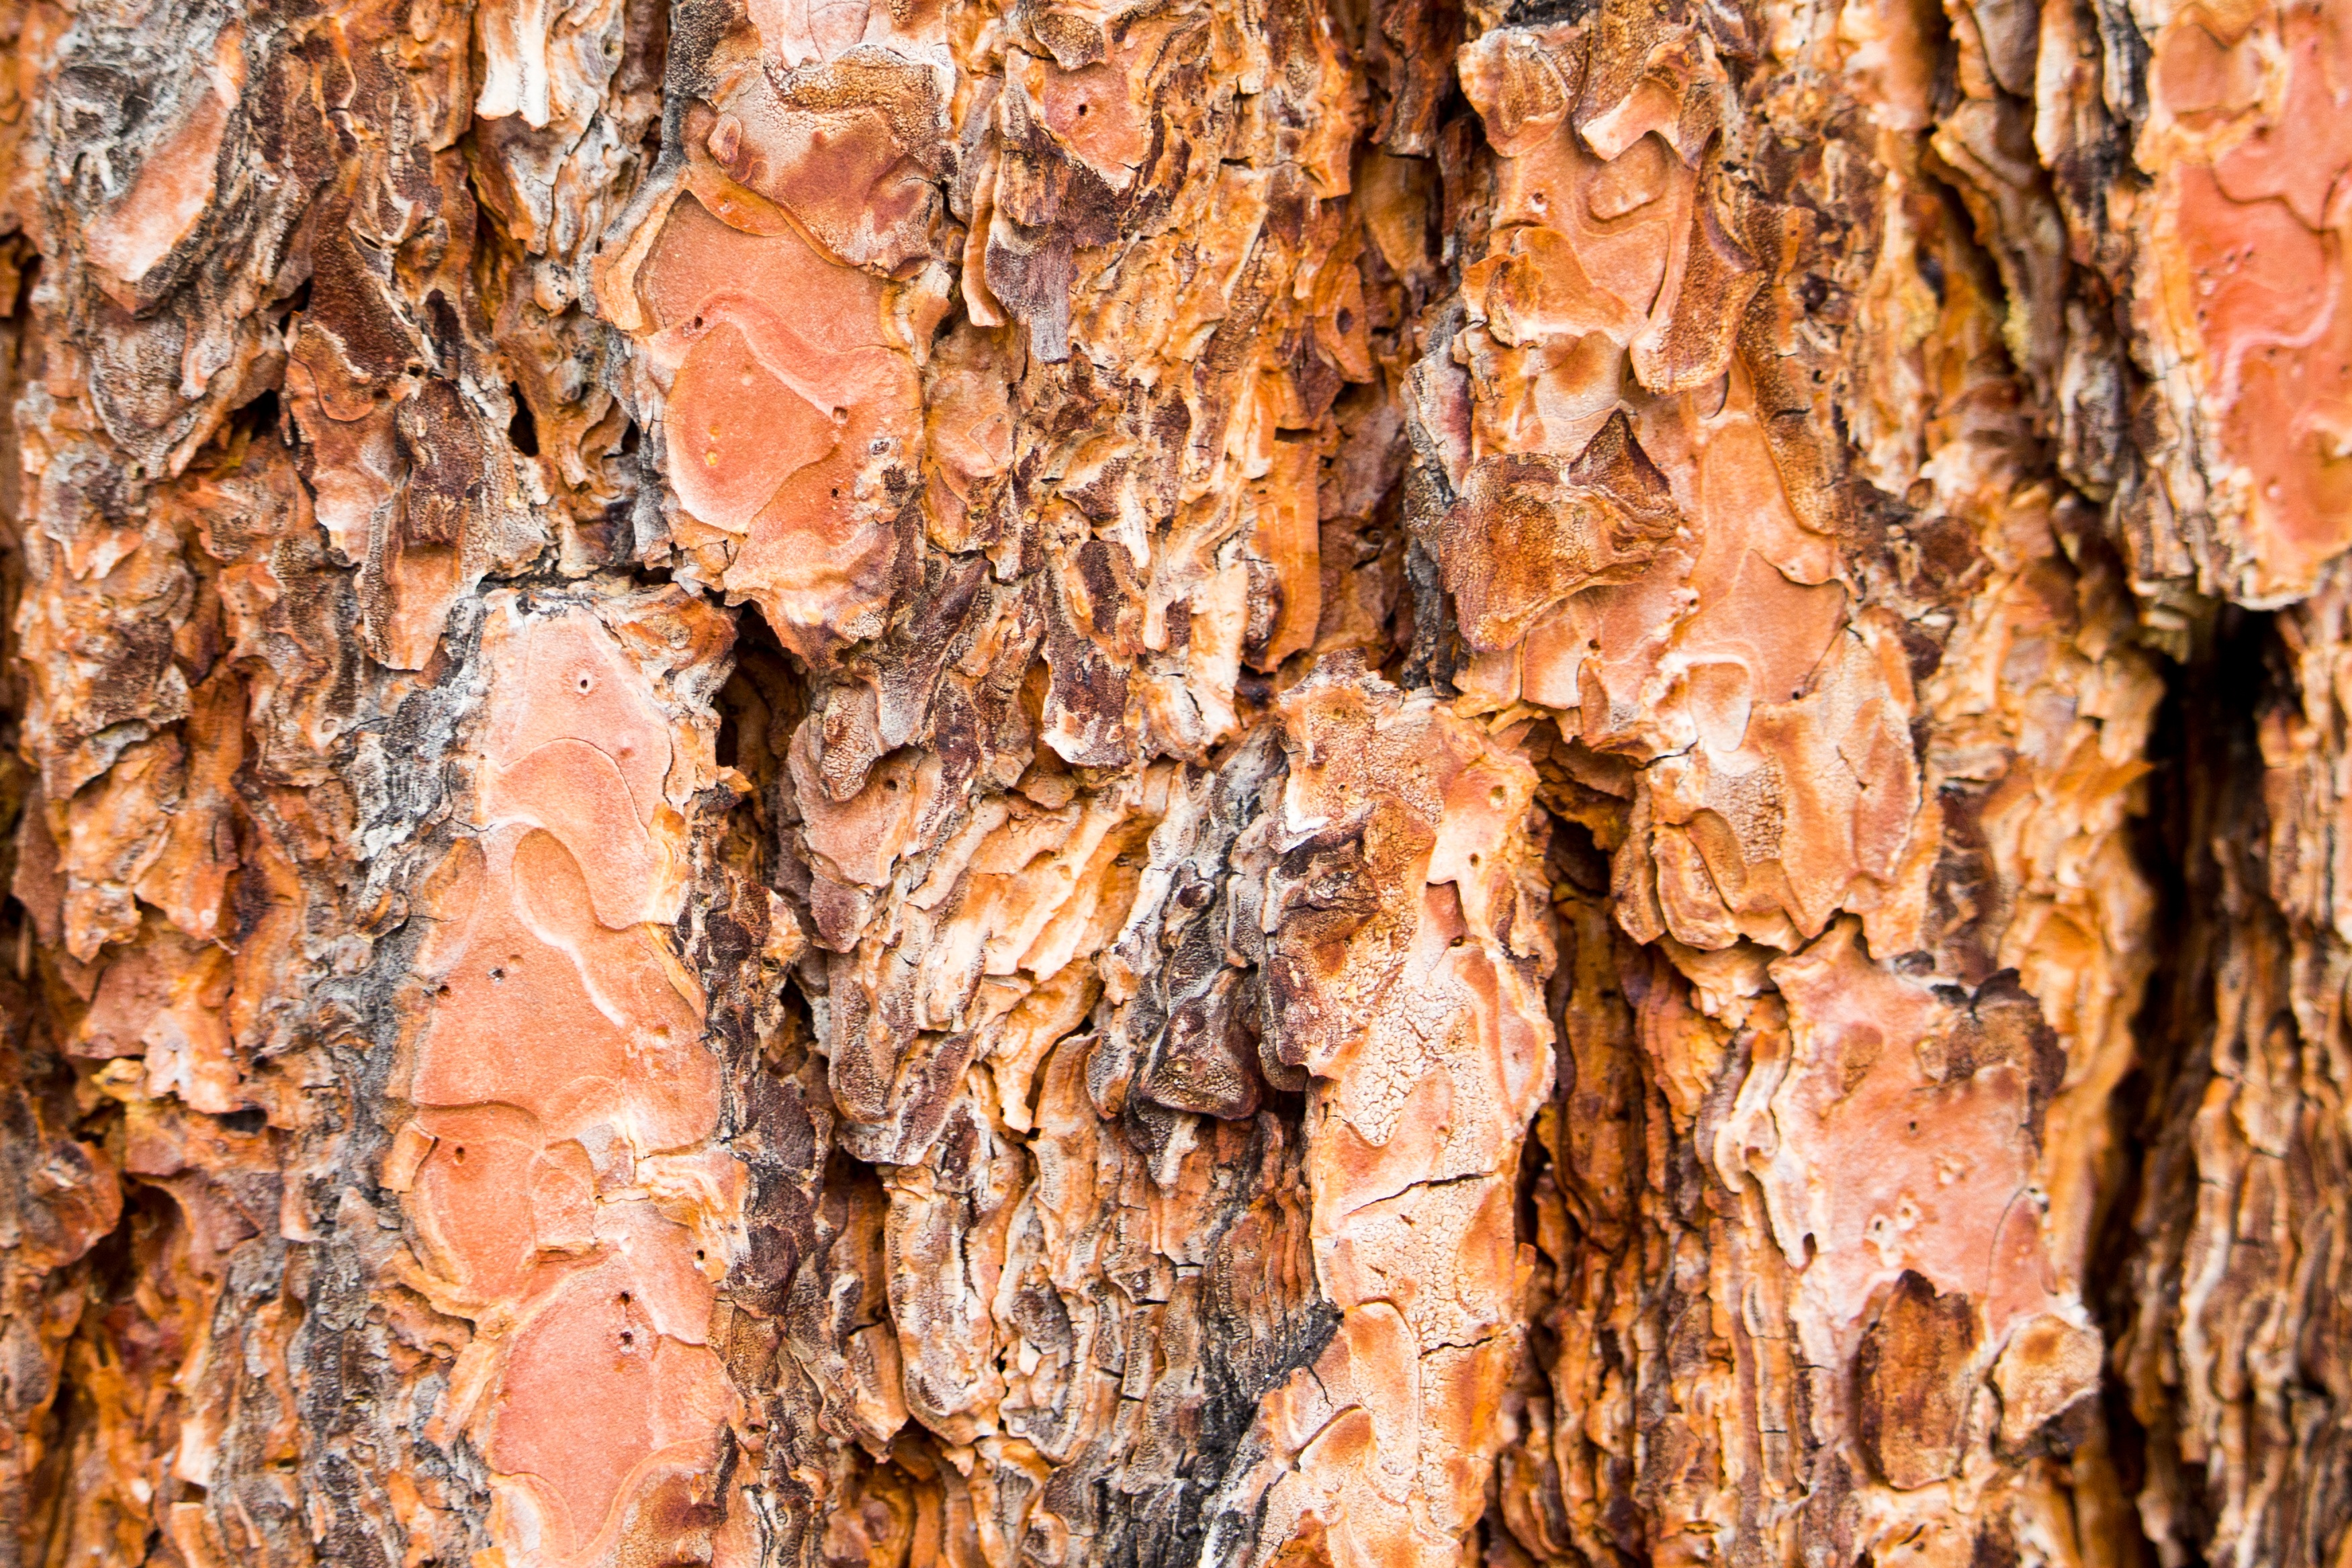
landscape, tree, nature, forest, rock, wilderness, branch, growth, plant, wood, grain, texture, leaf, trunk, old, summer, bark, travel, formation, dry, remote, environment, rural, orange, pattern, scenic, autumn, brown, soil, ancient, close, botanical, cracked, outdoors, geology, canada, deciduous, giant, aging, timber, large, area, tree bark, grooves, stalactite, big tree, giant trees, woody plant